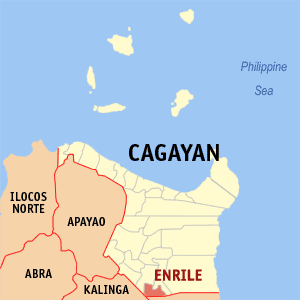
Enrile est une municipalité de la province de Cagayan, aux Philippines.